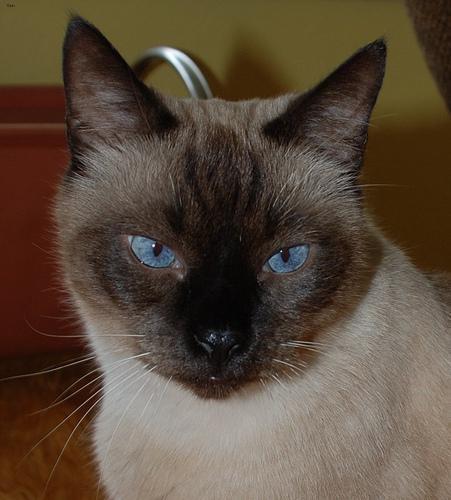
Siamese